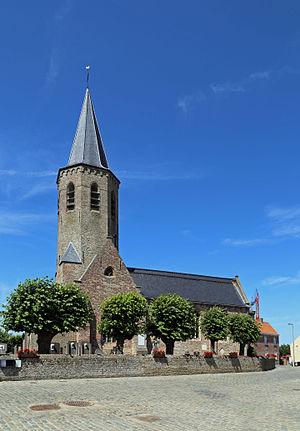
Meetkerke (commune de Zuienkerke, province de Flandre Occidentale, Belgique)